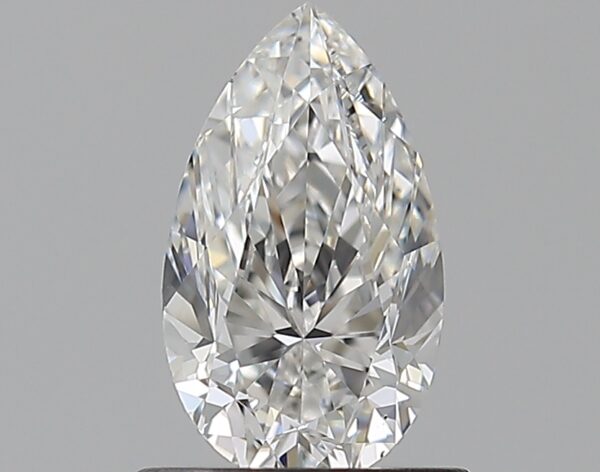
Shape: pear
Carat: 0.71
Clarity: VS2
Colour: E
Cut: VG
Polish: EX
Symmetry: VG
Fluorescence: ST
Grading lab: GIA
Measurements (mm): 7.99 x 4.65 x 3.03